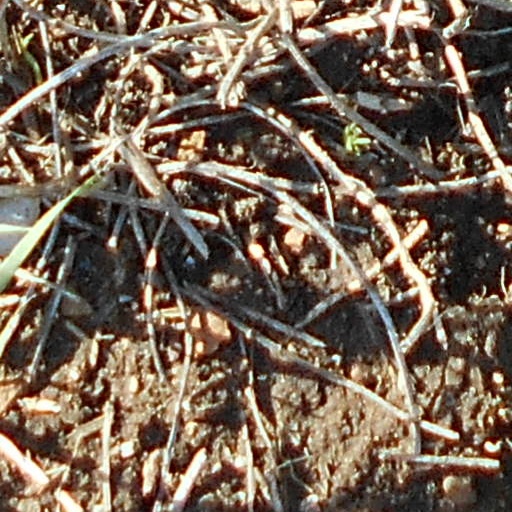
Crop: wheat